Indigenous decolonization

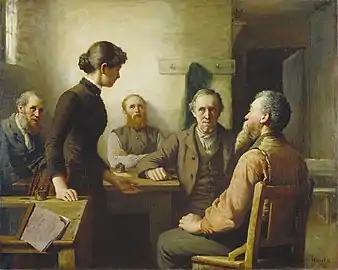
An example of a piece within the new Indigenous and Canadian Gallery at the National Art Gallery of Canada

Indigenous artists have been using art as a form of activism for many years. Jarrett Martineau and Eric Ritskes say that art forms are never separate from our political forms and "Indigenous art thus occupies a unique space within settler colonialism: both as a site for articulating Indigenous resistance and resurgence, and also as a creative praxis that often reinscribes indigeneity within aesthetic and commodity forms that circulate in the capitalist art market". Art can be used in political struggle to bring attention to important issues and to better convey the experiences of Indigenous peoples. Indigenous artists attempt to work outside of the binary of colonialism in their art. Martineau and Ritskes describe Indigenous art as "the "generative" expression of creativity, not the violence of colonial domination, and it is in Indigenous art's resistant motion to disavow the repetition of such violence that it recuperates the spirit of ancestral memory and place, and forges new pathways of re-emergence and return".